Christopher Hely-Hutchinson

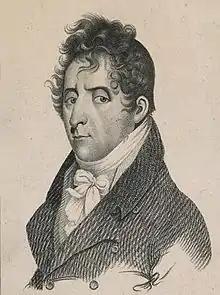
Christopher Hely-Hutchinson

The fifth son of John Hely-Hutchinson, he was born on 5 April 1767. Educated at Trinity College Dublin, and at the Temple, he was called to the Irish bar in 1792. His father's influence helped in his profession.